Describe the emotion expressed in this image:  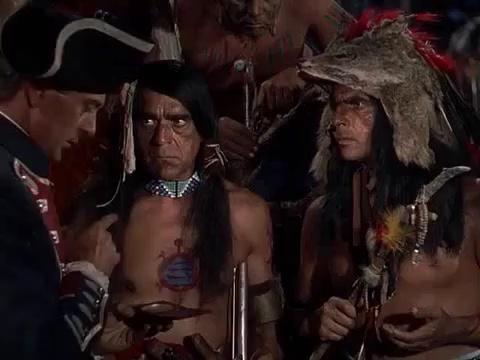
This person displays Pain, valence and arousal with low intensity.